2010 UEFA Champions League final

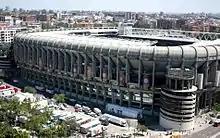
The Santiago Bernabéu Stadium was selected as the venue for the 2010 UEFA Champions League final in March 2008.

The Santiago Bernabéu Stadium in Madrid was selected as the venue for the 2010 UEFA Champions League final at a meeting of the UEFA Executive Committee in Vaduz, Liechtenstein, on 28 March 2008. The committee – who selected the venue for the 2010 UEFA Europa League Final at the same meeting – based their decision on a number of criteria, including stadium capacity, facilities and security. It had been decided that the final would be played on a Saturday for the first time in Champions League history at the UEFA Executive Committee's meeting in Lucerne, Switzerland, on 30 November 2007.